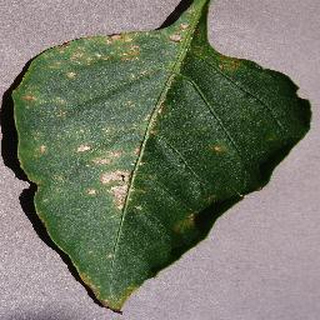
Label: bell_pepper_bacterial_spot